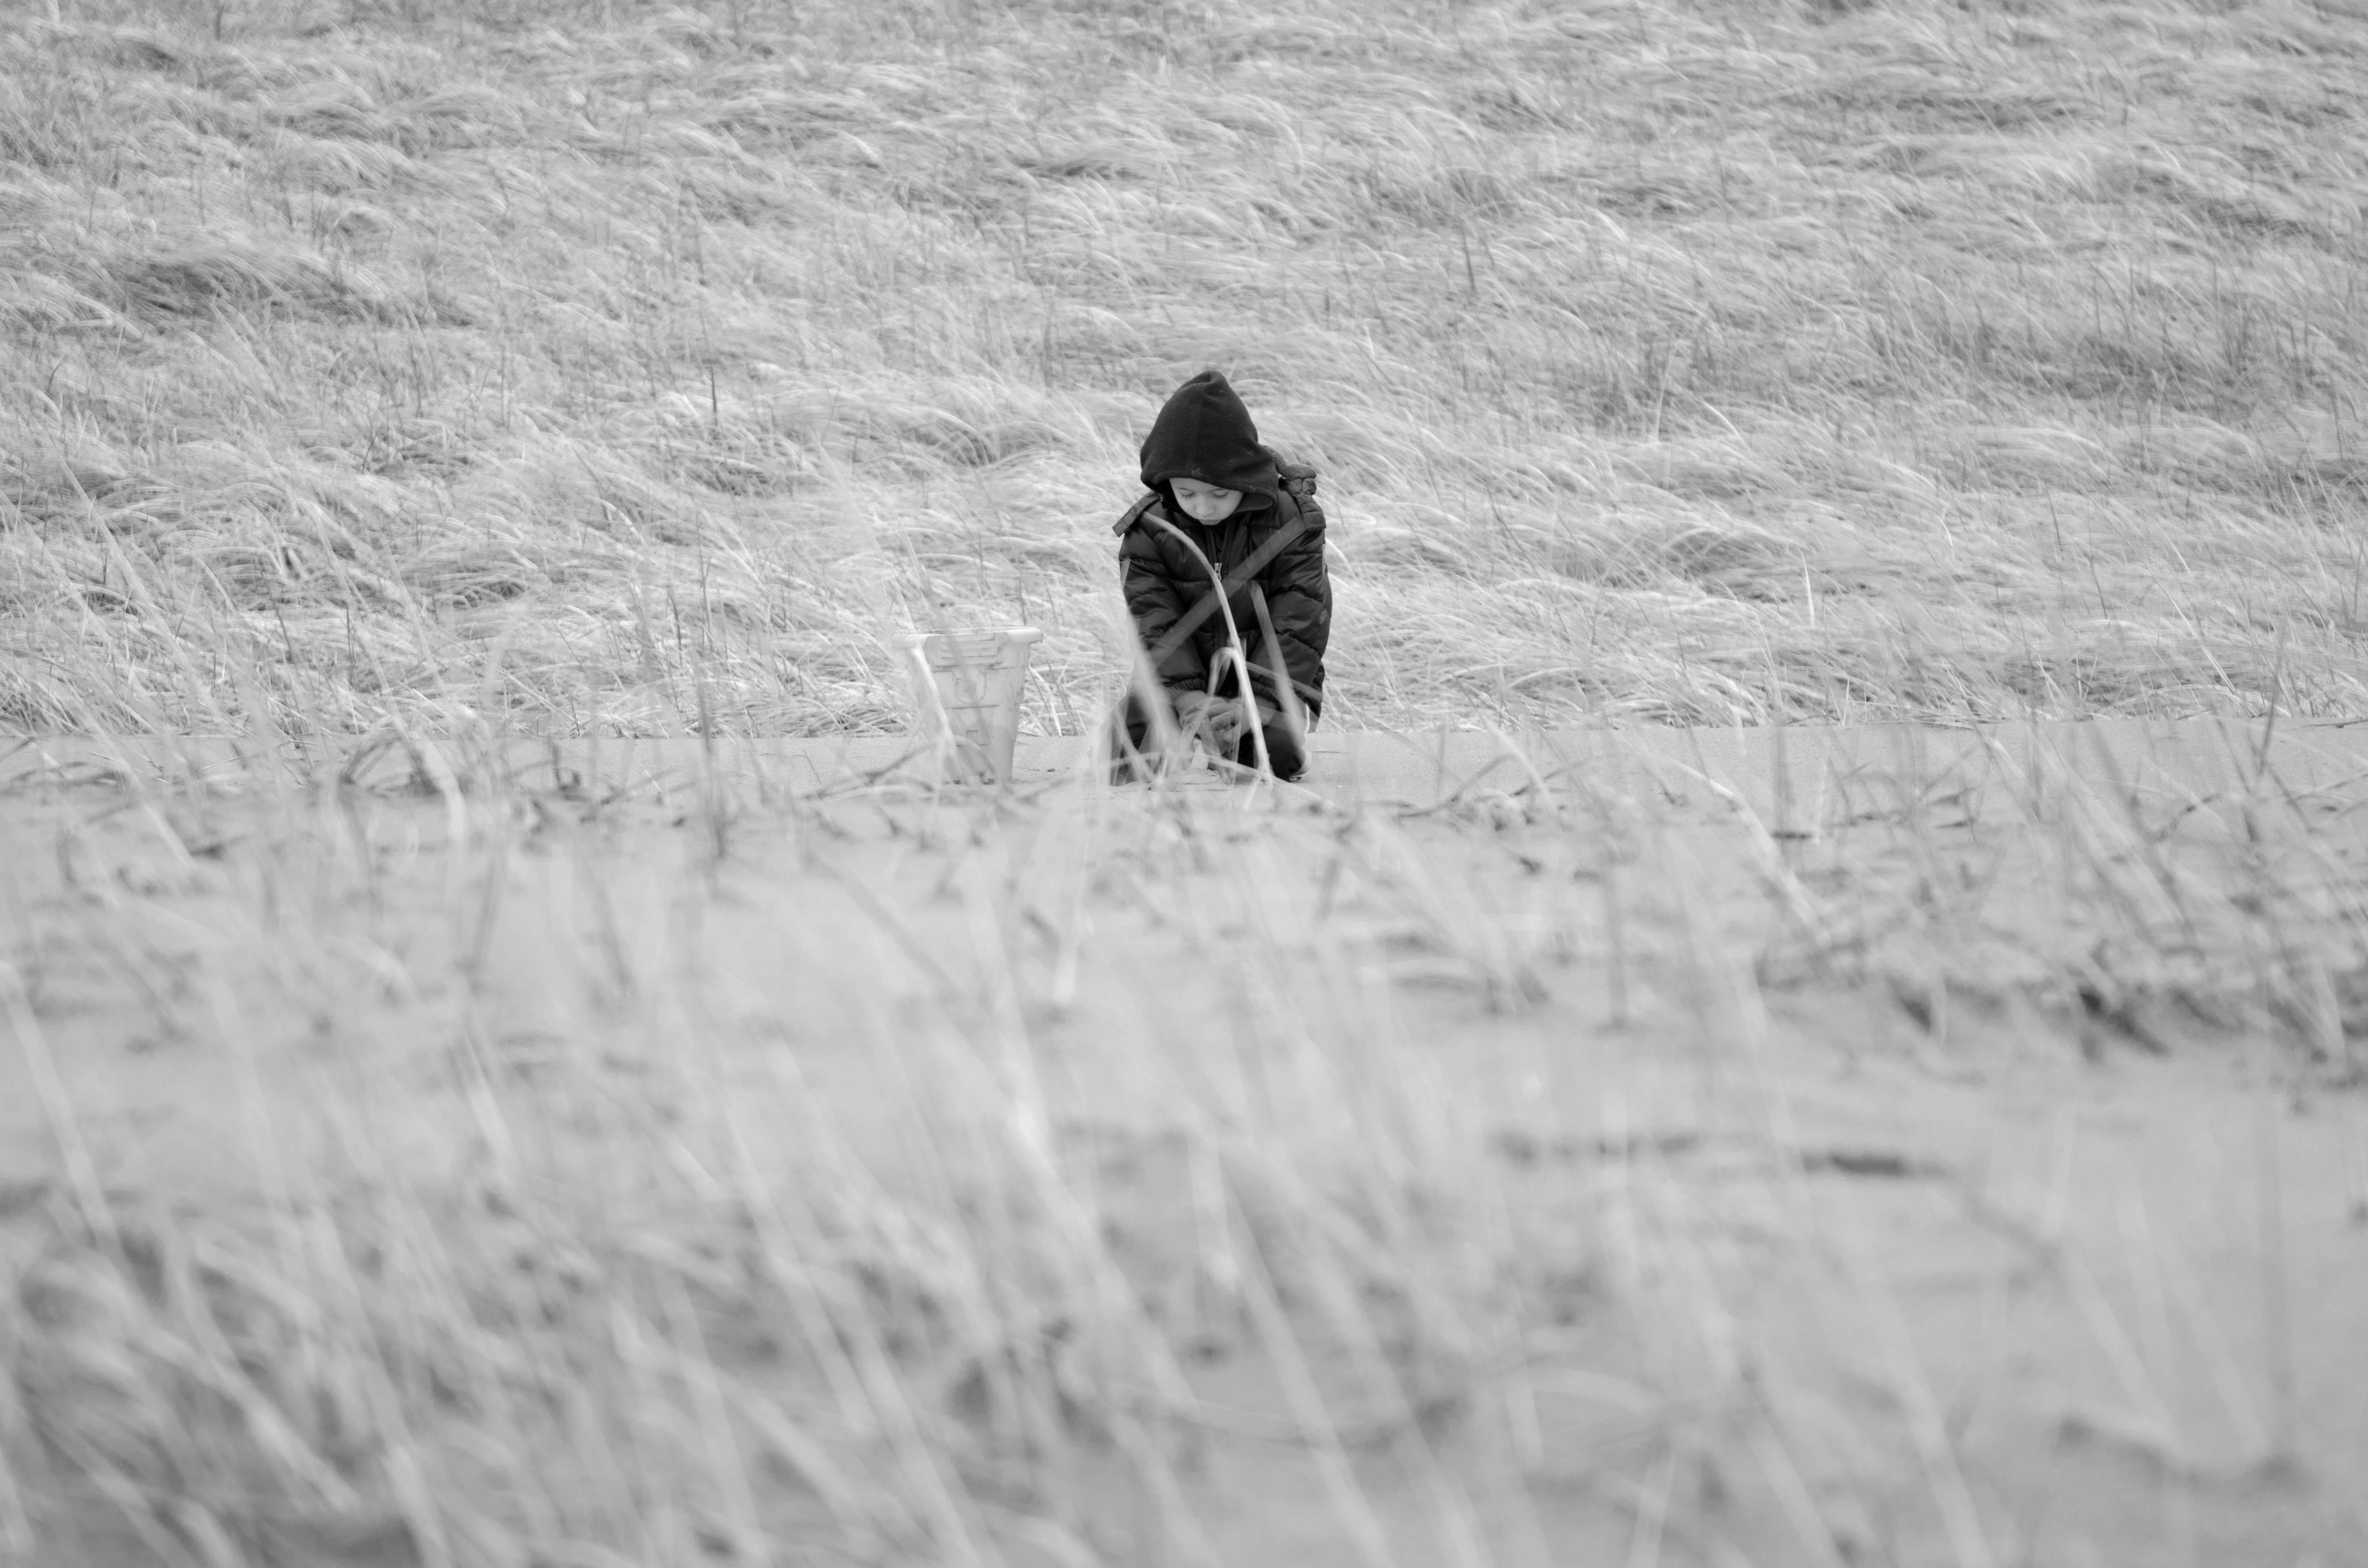
snow, winter, black and white, white, dog, weather, black, monochrome, monochrome photography, dog like mammal